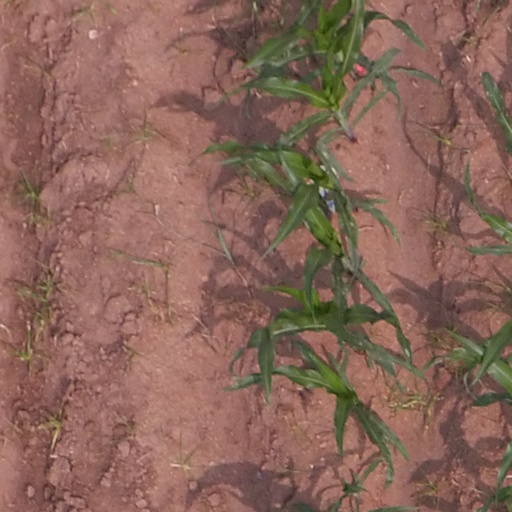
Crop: maize; corn